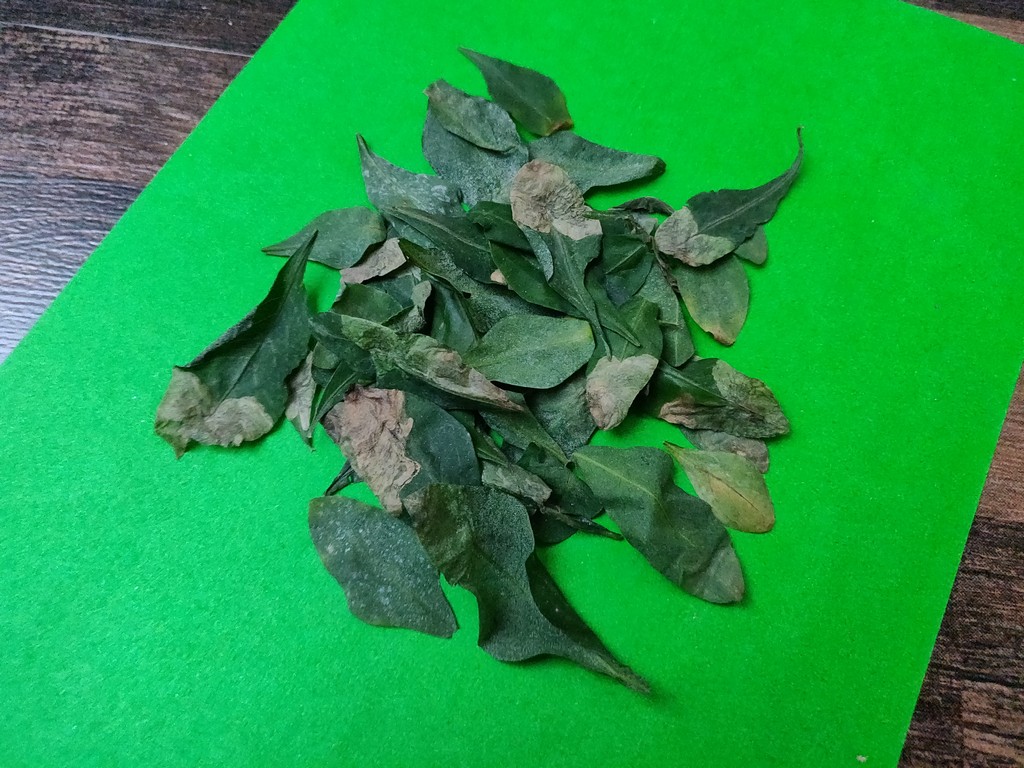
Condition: Unhealthy
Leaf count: multiple
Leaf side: unknown